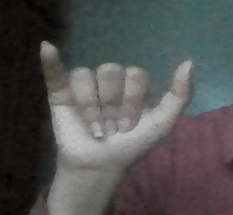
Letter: ya